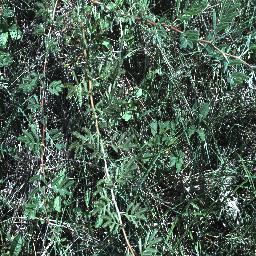
Label: prickly_acacia